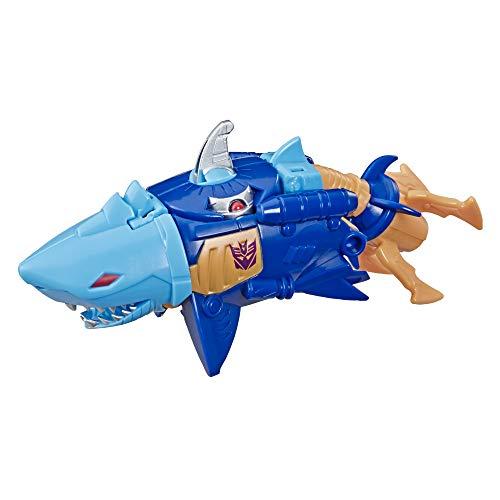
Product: Transformers Toys Cyberverse Action Attackers: 1-Step Changer Skybyte Action Figure - Repeatable Driller Drive Action Attack - for Kids Ages 6 & Up, 4.25"
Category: Toys & Games | Toy Figures & Playsets | Action Figures
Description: Inspired by Cartoon Network show: in the g1-inspired cyber verse series, giant Transformers Robots from the Planet Cyber Tron engage in epic battles, activating signature abilities as action attacks Kids can imagine unleashing this special power with this action attackers figure.
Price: $9.84
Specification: ProductDimensions:2.4x7x6inches|ItemWeight:2.72ounces|ShippingWeight:3.2ounces(Viewshippingratesandpolicies)|ASIN:B07L4JCD5R|Itemmodelnumber:E4792AS00|Manufacturerrecommendedage:6yearsandup